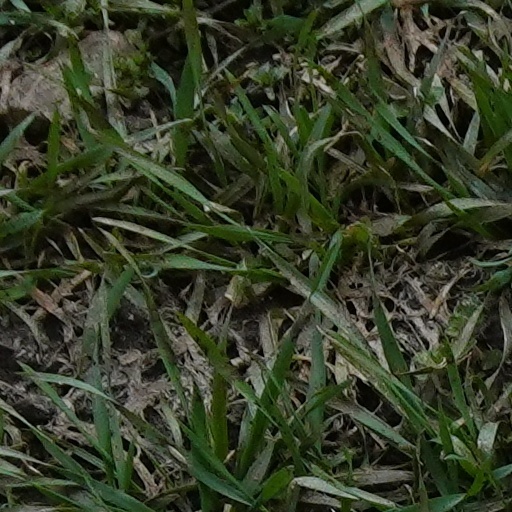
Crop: wheat